Leela attitude

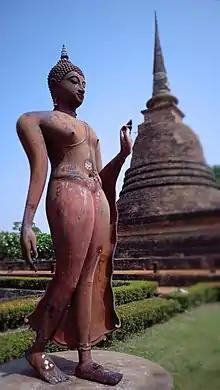
The Buddha in "Leela Attitude" at Wat Sa Sri in Sukhothai Historical Park, Thailand

Leela attitude is an attitude of Buddha in Southeast art of which the Buddha is stepping with his right foot and his right-hand swinging and the other hand put towards to the front. The attitude is sometimes called the "Walking Buddha".